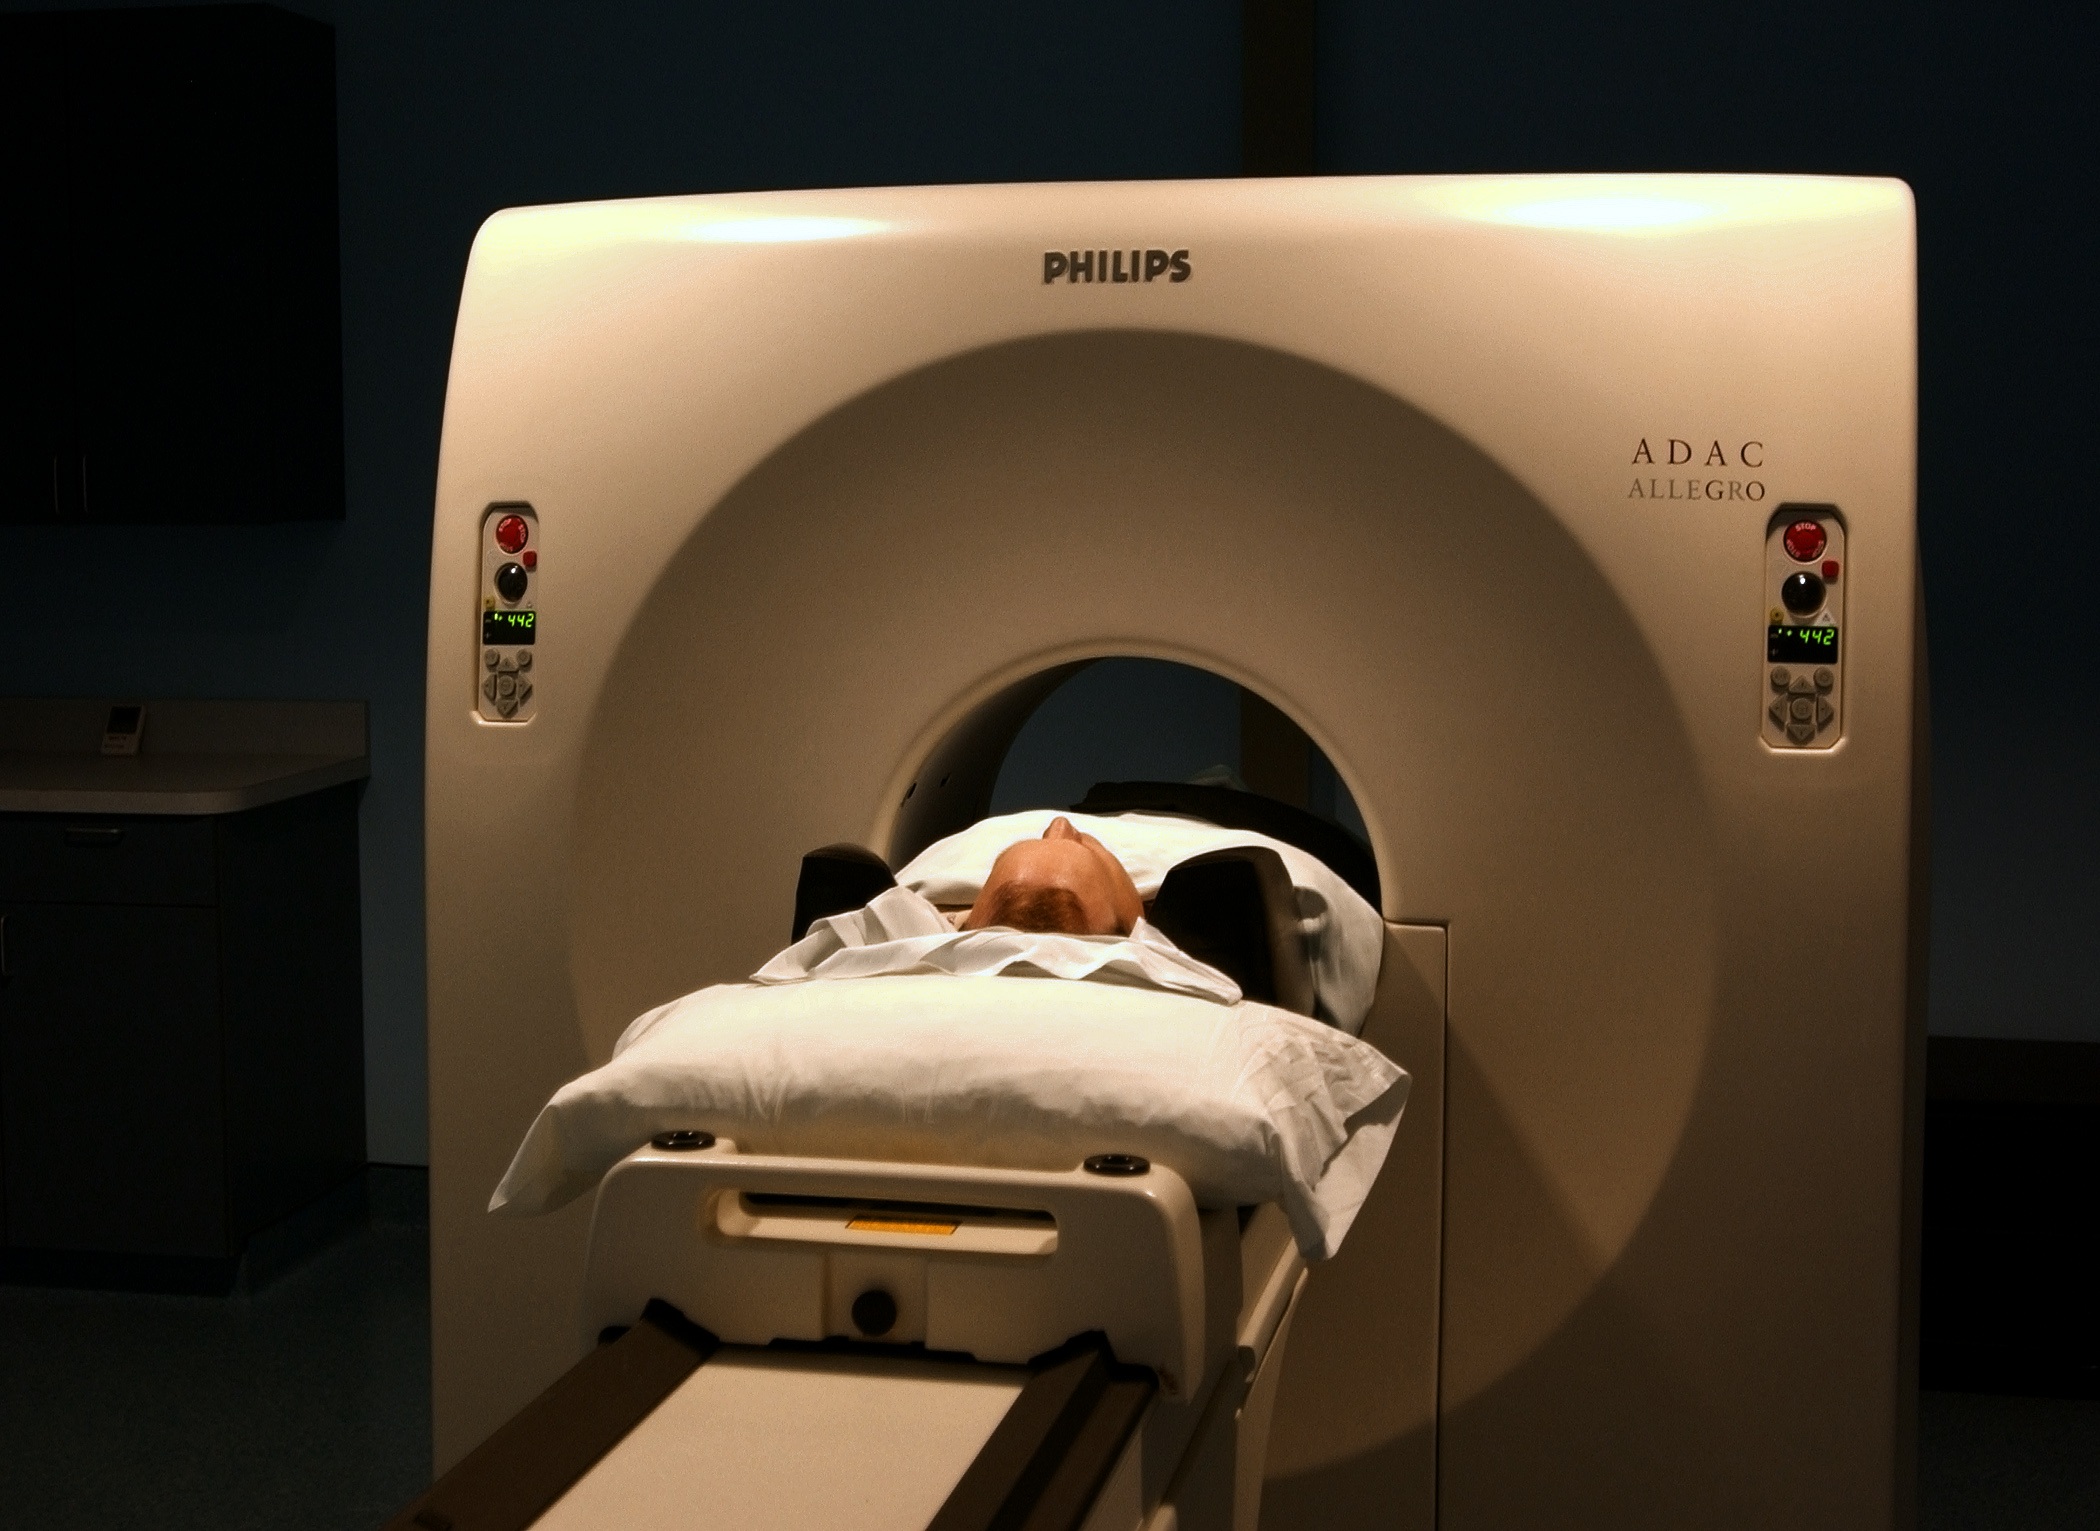
technology, pet, research, science, laboratory, organ, medical, patient, scanner, diagnosis, radiology, medical imaging, positiron emission tomography, nuclear medicine, computed tomography